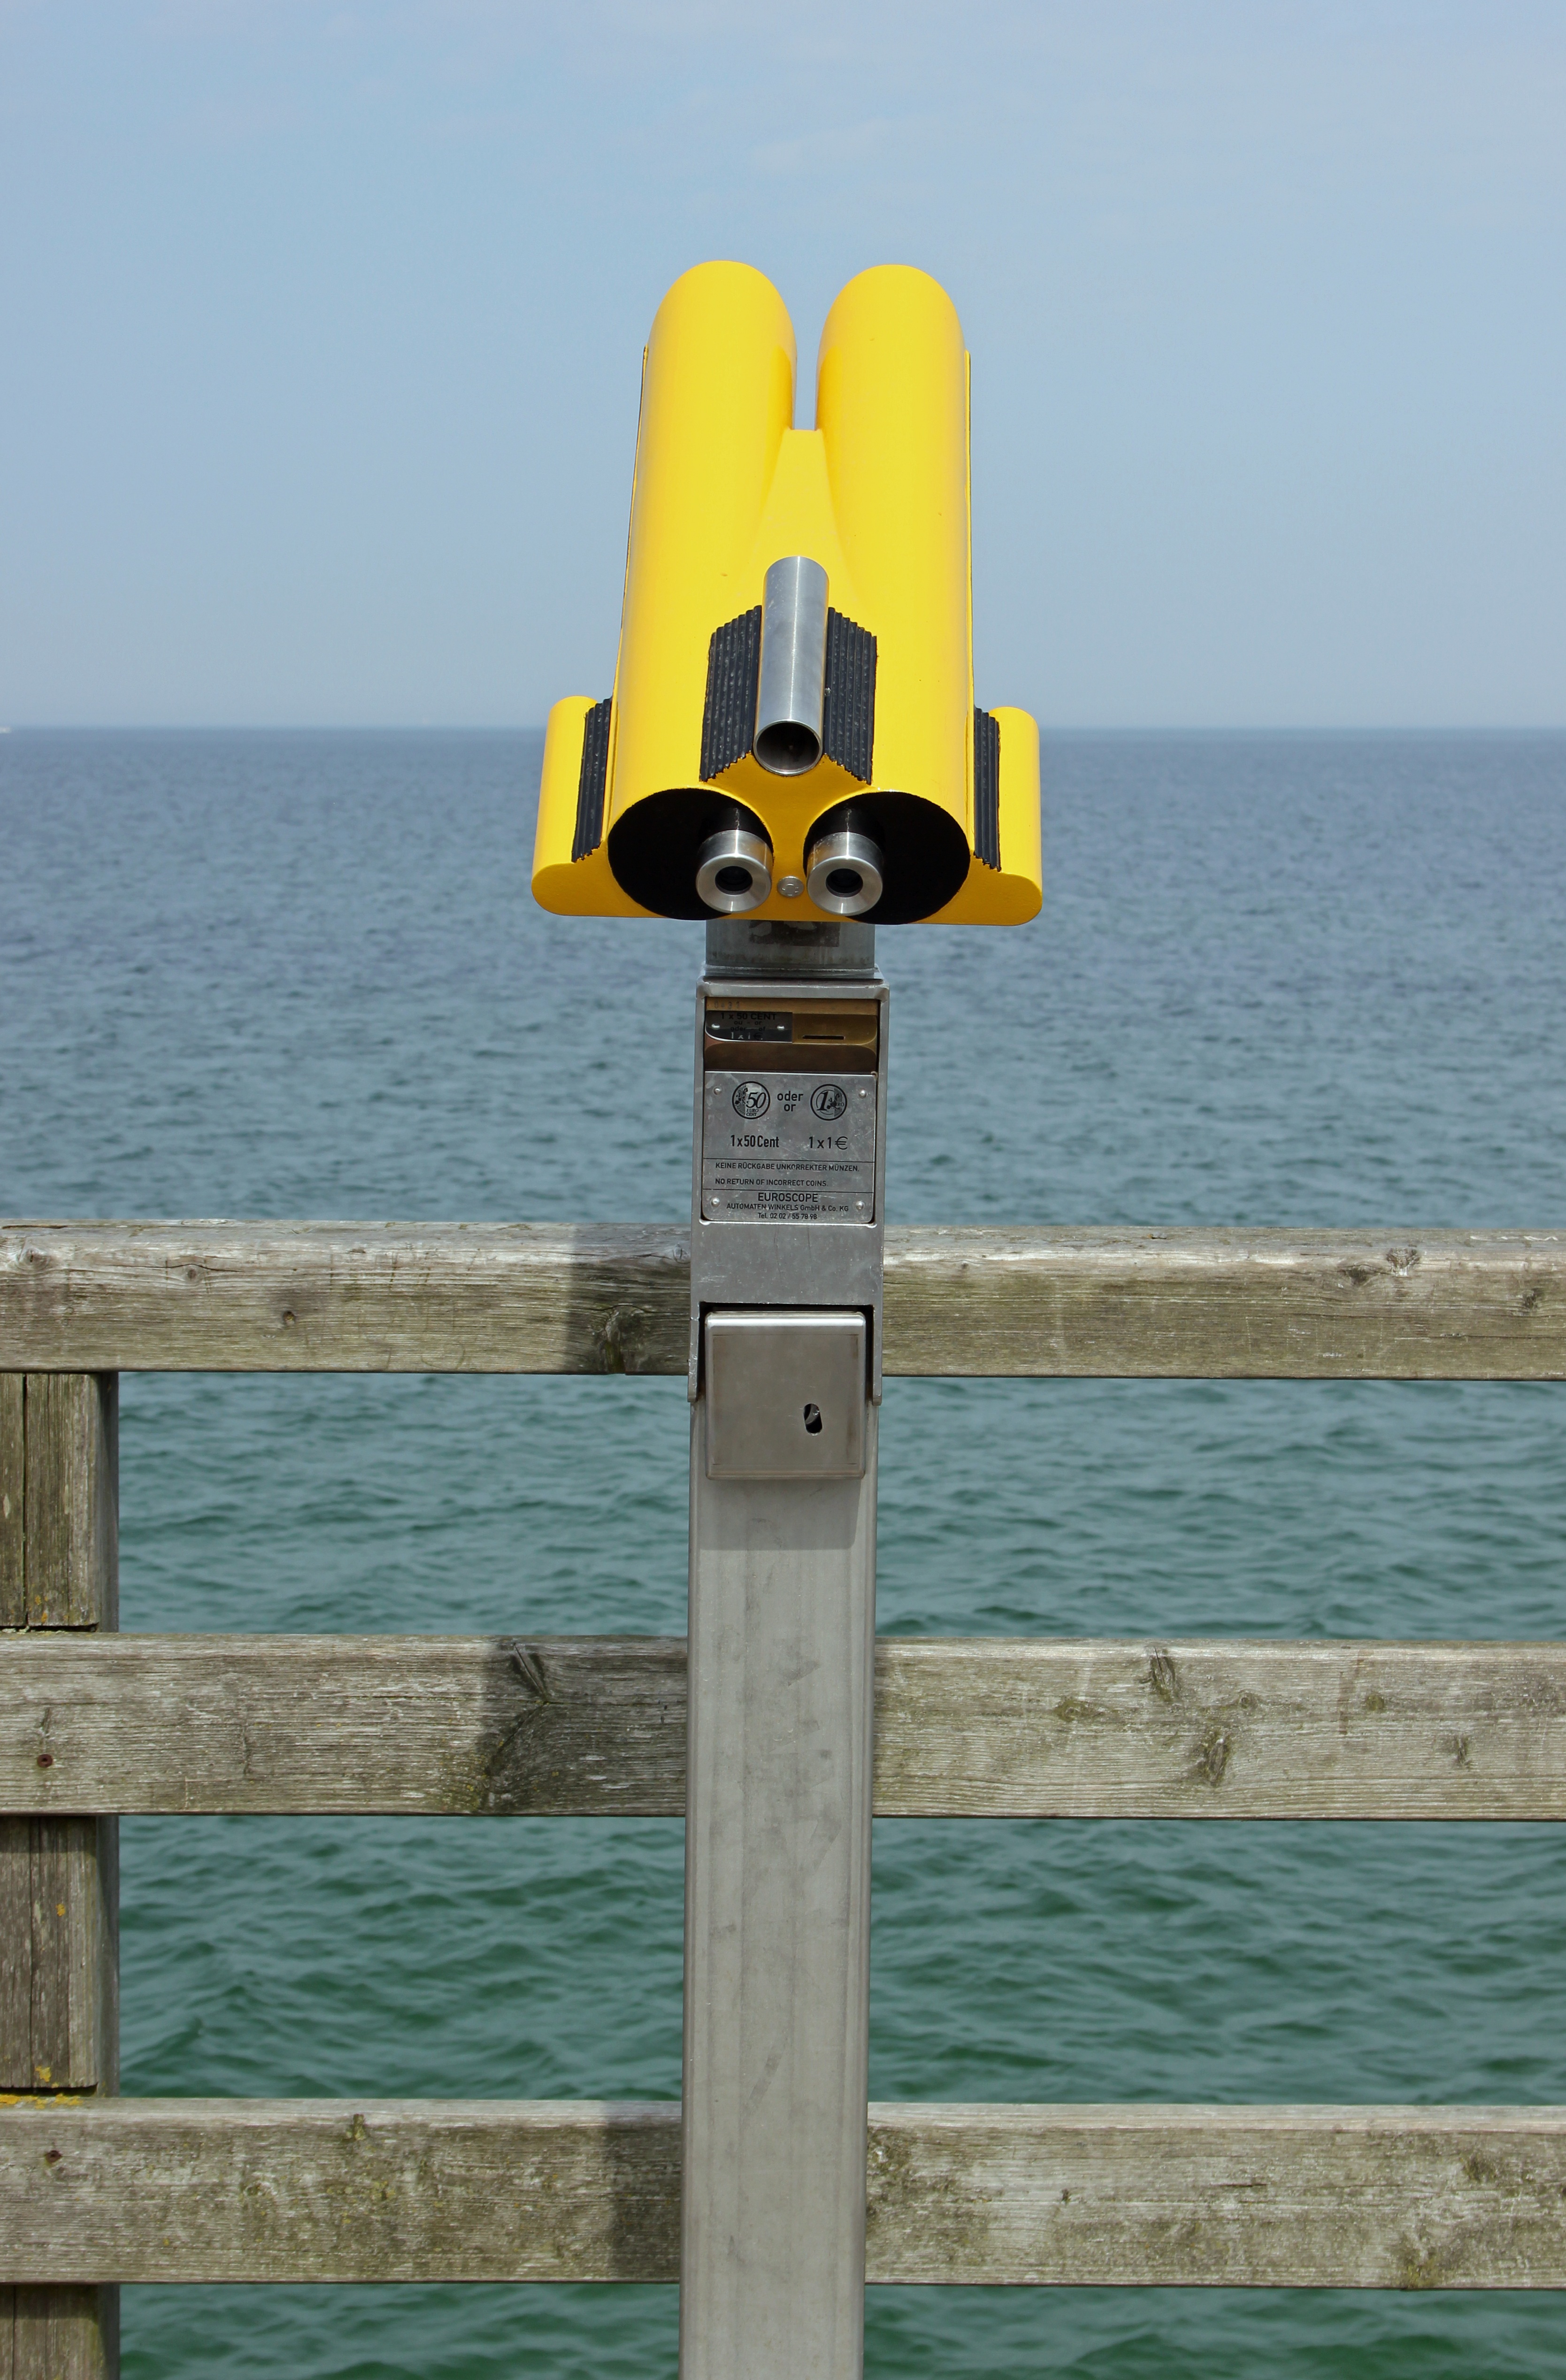
watch, beach, sea, sky, wood, lake, view, telescope, tower, blue, optics, vision, outlook, wanderlust, viewpoint, distant, binoculars, distant view, foresight, coins telescope